Apulian picture vases for a funeral ceremony (Berlin Antique Collection)

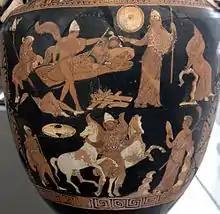
Rhesos crater

The Rhesos crater is similar in many ways to the Phrixos crater. It stands as a volute crater, measuring 82 cm in height and featuring three scroll handles. Attributed to the Darius Painter, similar to the Phrixos crater, its main figures bear inscriptions. The mythological story of the Thracian king Rhesos depicted here is one of the oldest Greek legends and is recorded in Homer. The rendition of this story aligns with a tragedy focusing on the central figure, Rhesos, preserved within the works of Euripides. This tale, a part of Trojan mythology, revolves around the murder of Rhesos by Diomedes.